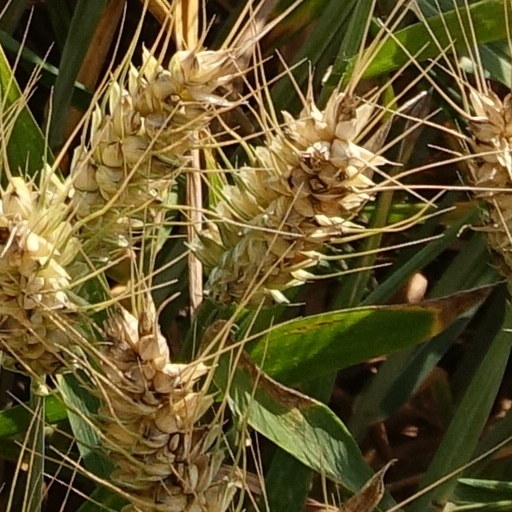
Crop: wheat